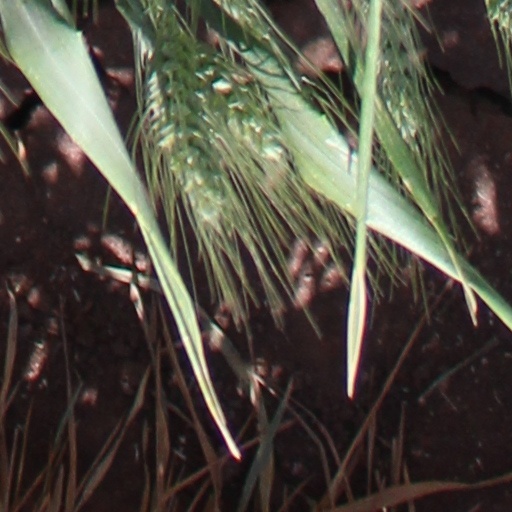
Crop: wheat